Latsch Island

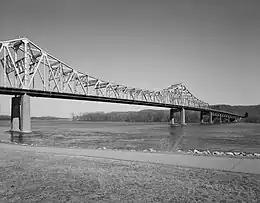
Main Channel Bridge, which bridges Winona to Wisconsin over Latsch Island, seen here in 1997

During the 1860s, the island (still not formally named) was used by the Winona and St. Peter Railroad, who constructed a railway bridge spanning the island into Winona. The "swing" bridge was completed in May 1871 but it partially collapsed when the bridge tender failed to secure the swing span on the first day of operation. The bridge was repaired and remained in service until it was abandoned and the swing span removed in 1977.